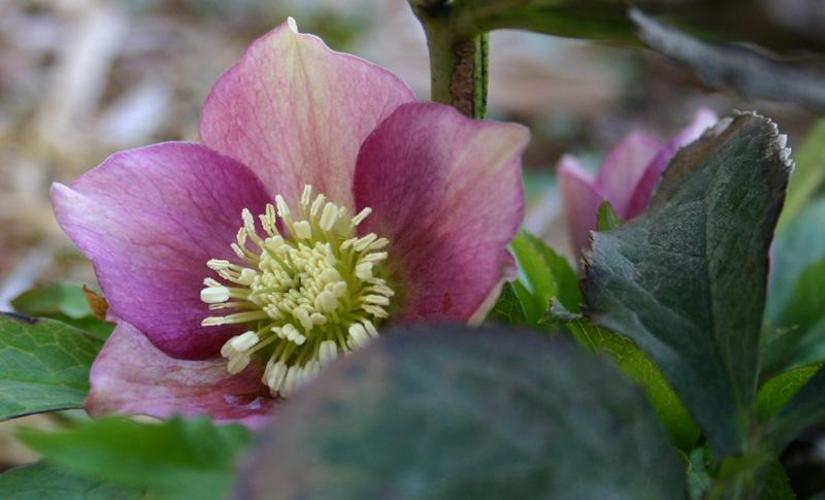
Label: lenten rose